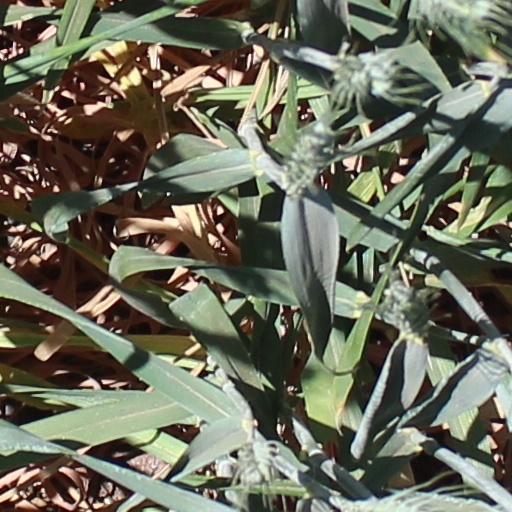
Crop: wheat